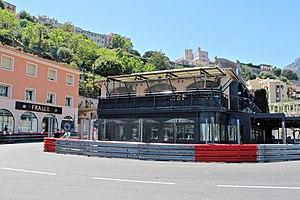
Le circuit de Monaco est un circuit automobile temporaire empruntant les rues de la ville de Monaco, dans les quartiers de La Condamine et Monte-Carlo. Il accueille chaque année le Grand Prix de Monaco et tous les deux ans le Grand Prix de Monaco Historique.